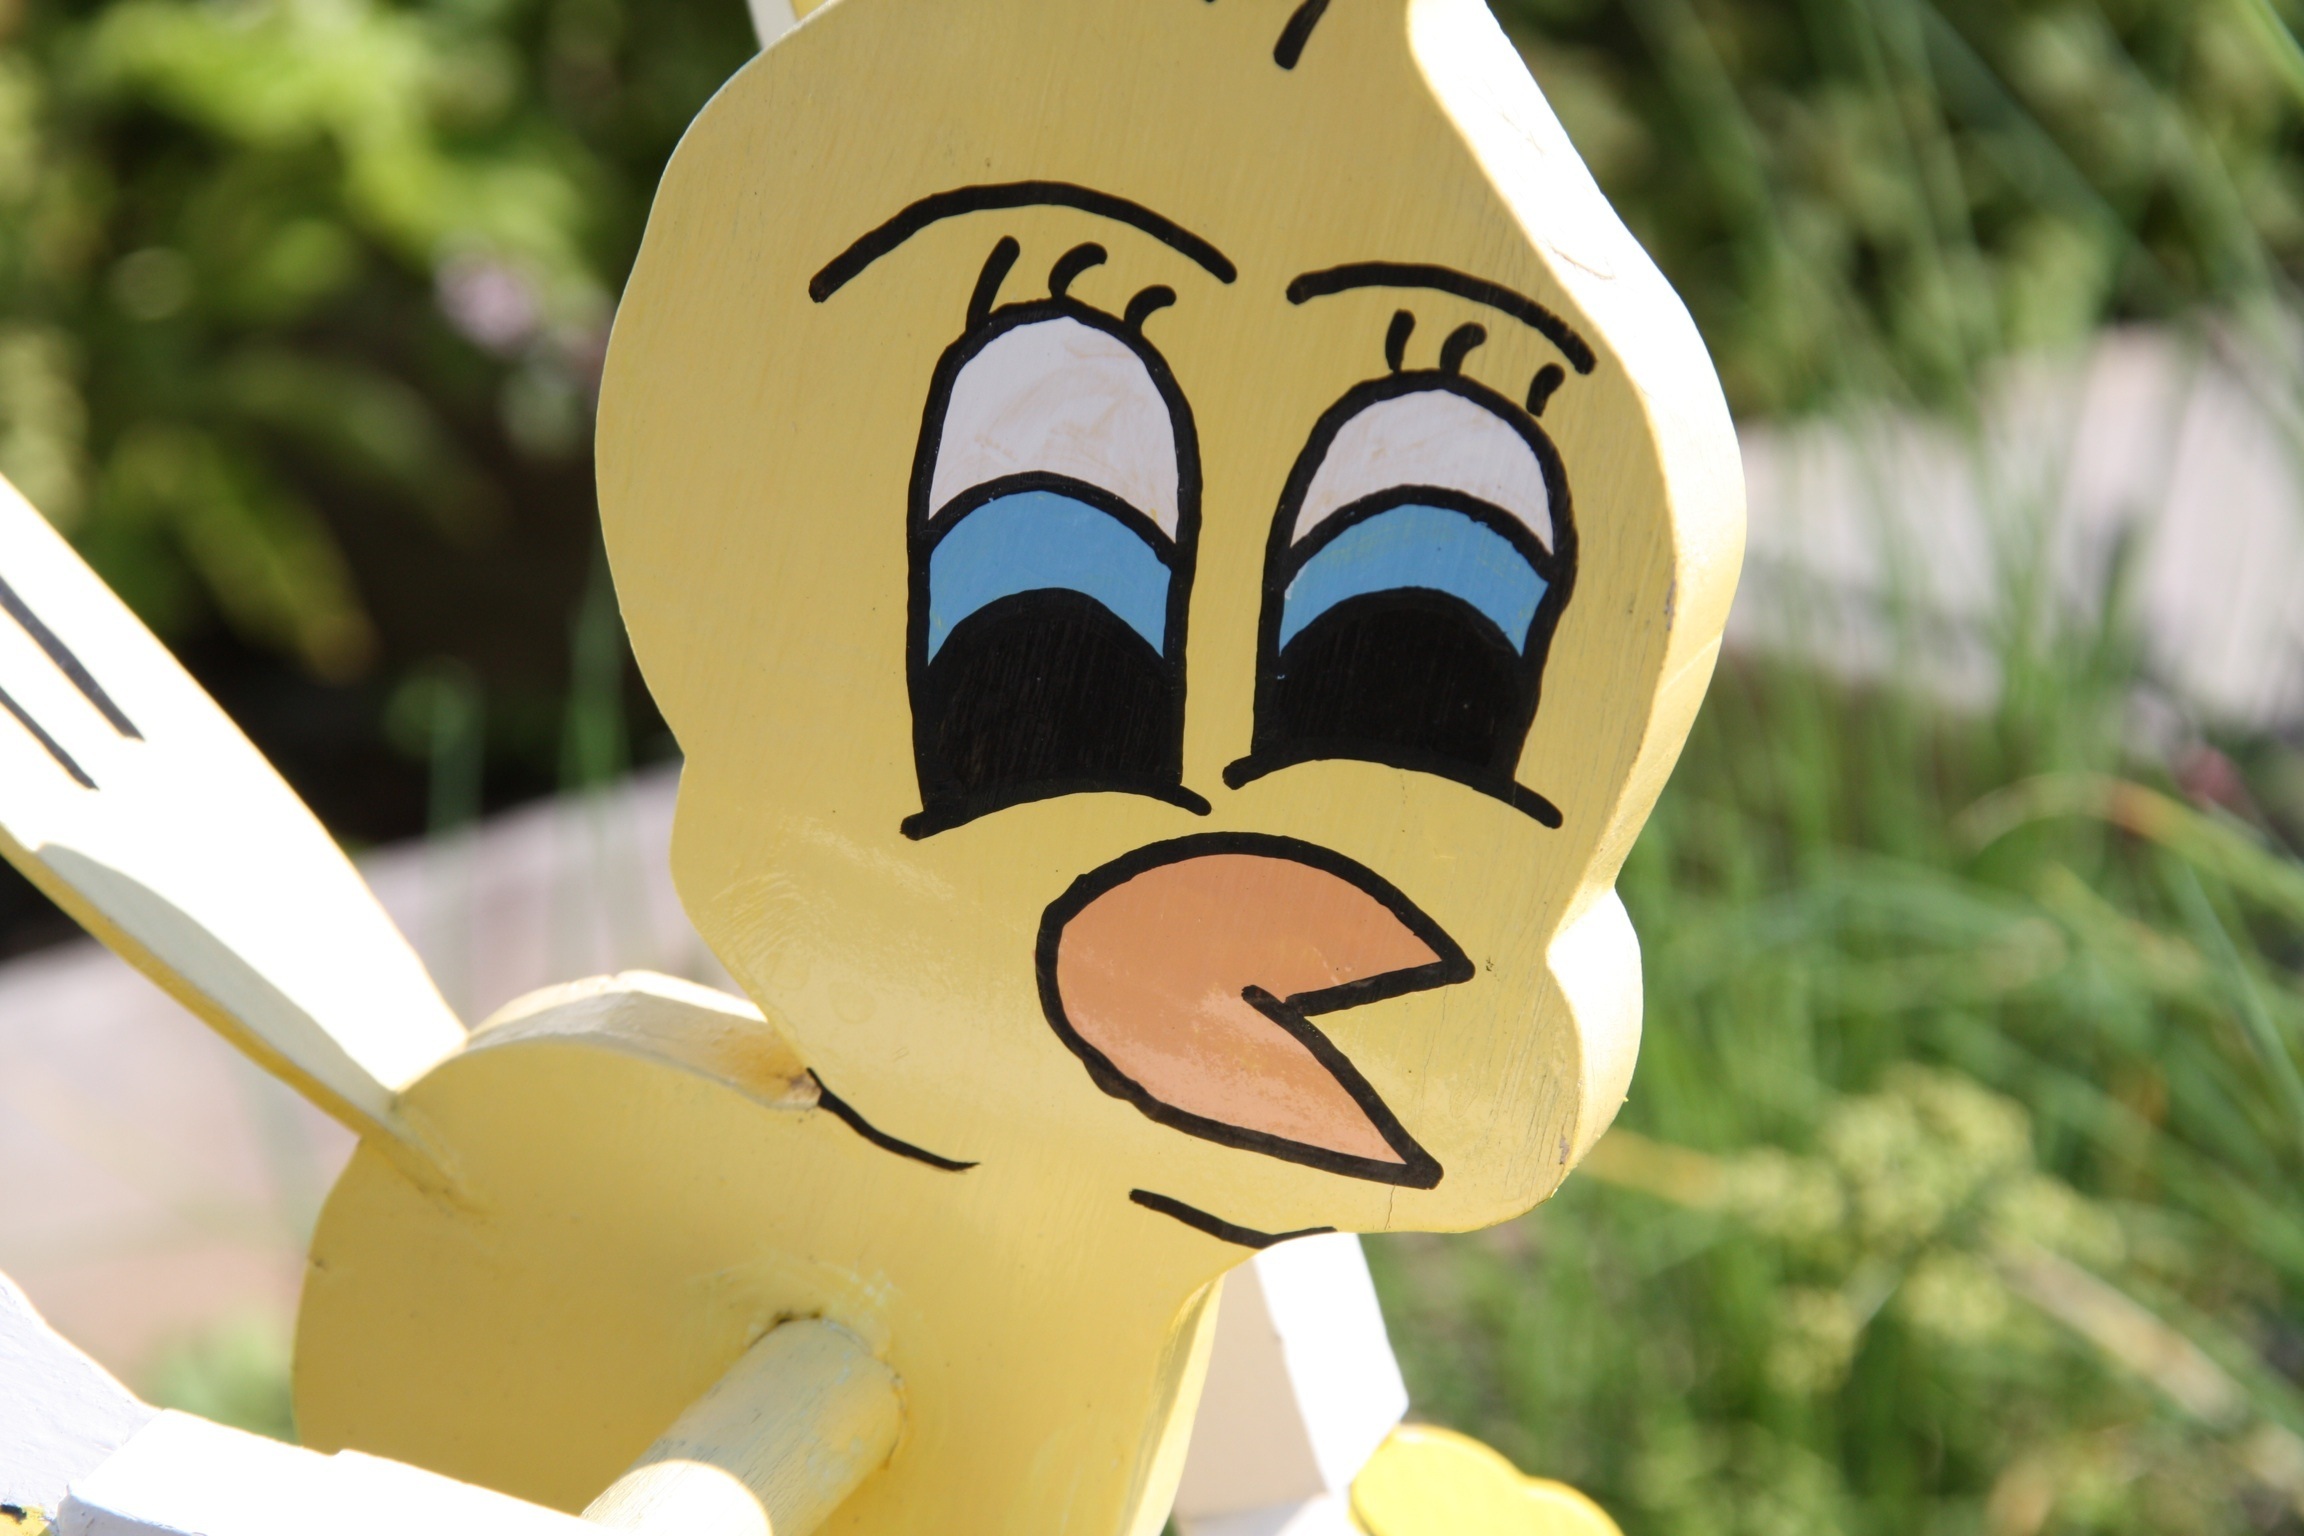
bird, wood, yellow, toy, plush, mascot, anime, cartoon, stuffed toy, horse like mammal, tweety